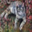
Label: cat